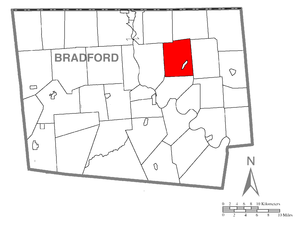
Rome Township est un township, situé dans le comté de Bradford, en Pennsylvanie, aux États-Unis. En 2010, il comptait une population de 1 191 habitants.